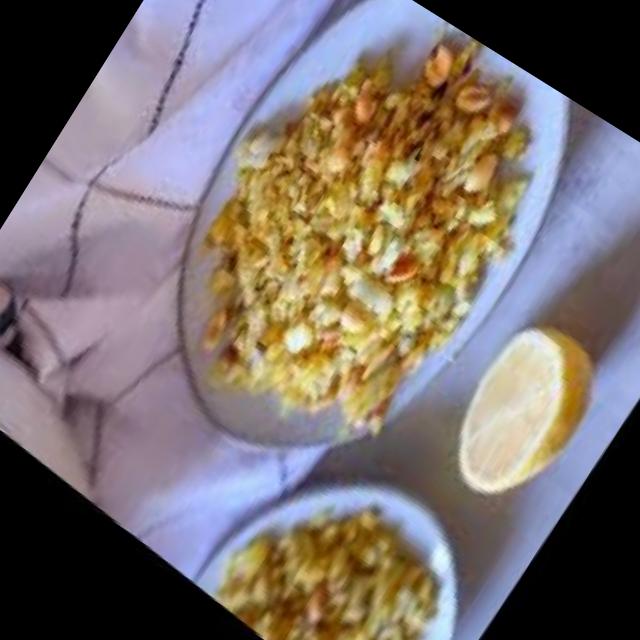
Dish: poha